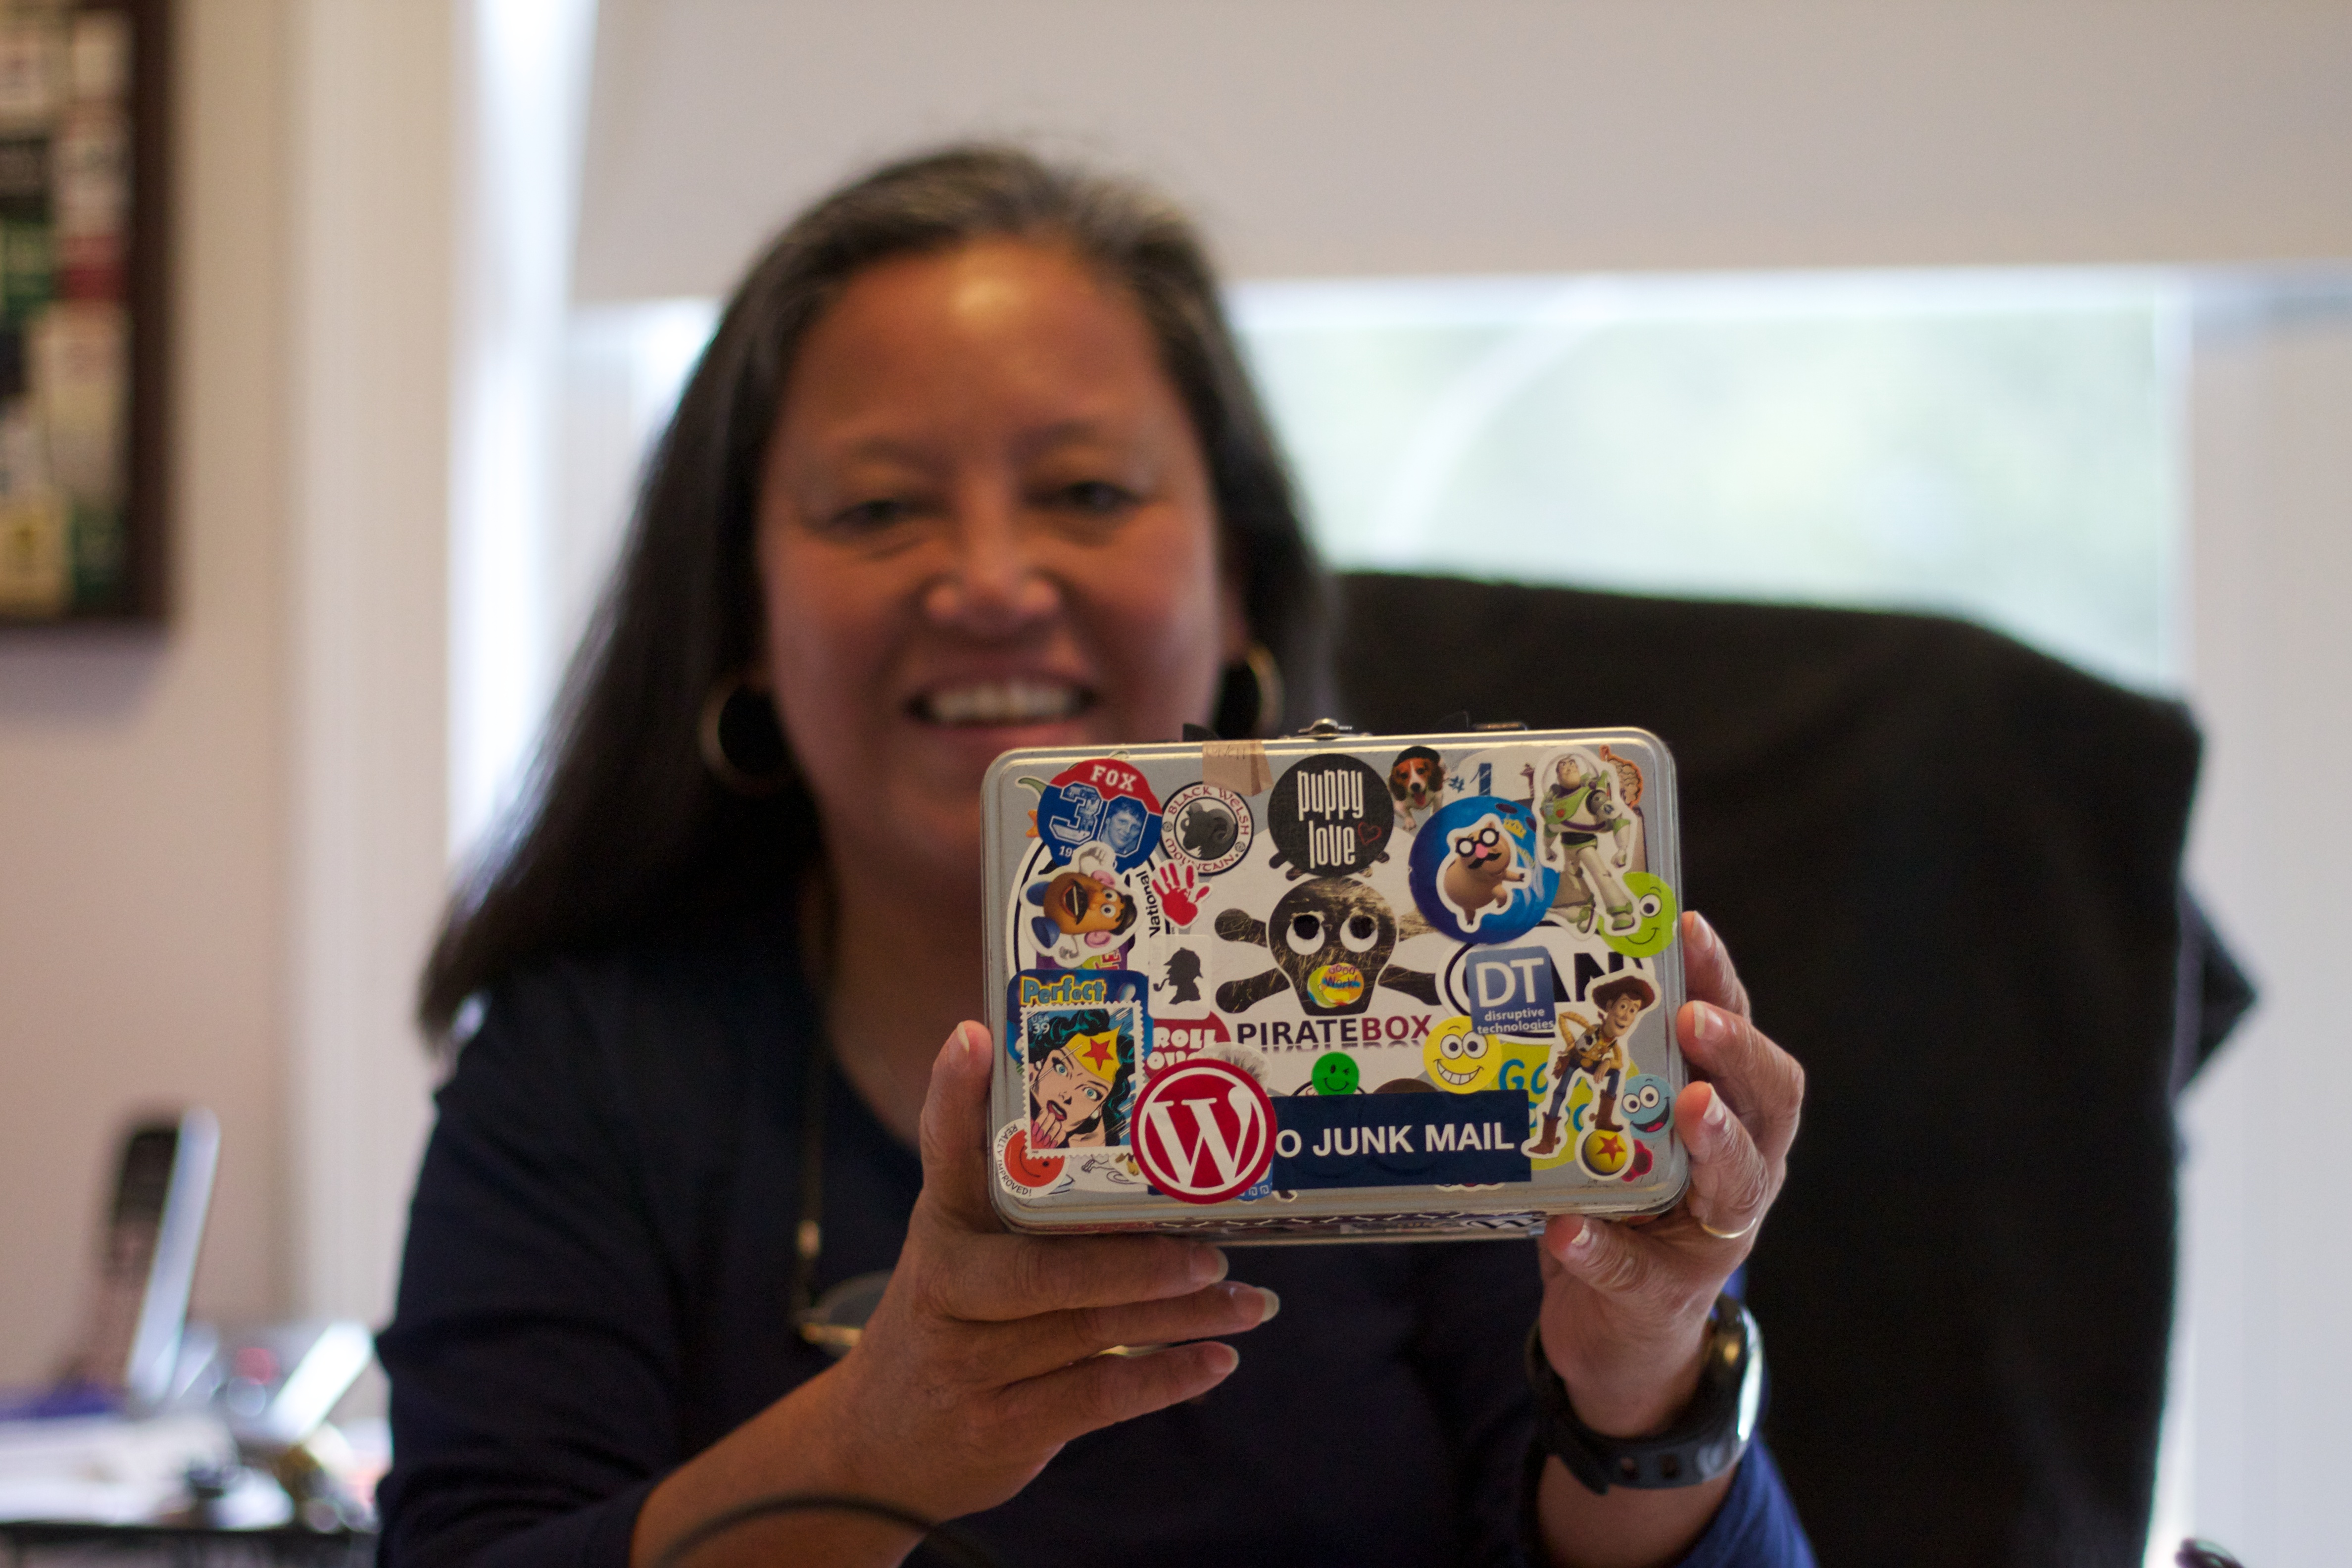
technology, storybox, piratebox, odyssey, electronic device